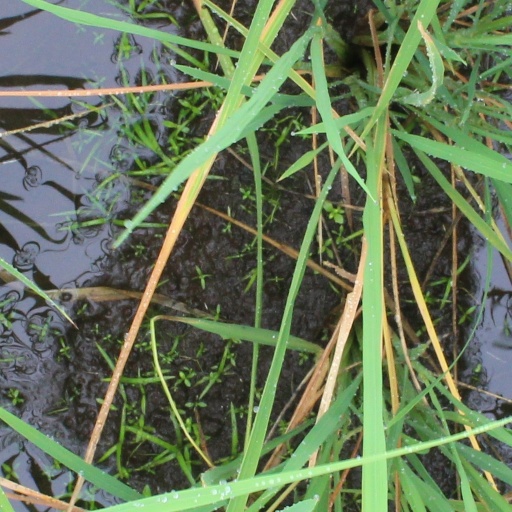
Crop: rice